POM Wonderful Presents: The Greatest Movie Ever Sold

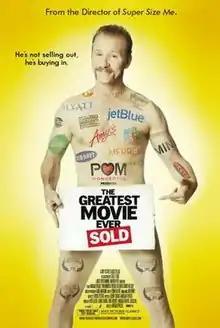
Theatrical release poster

POM Wonderful Presents: The Greatest Movie Ever Sold is a 2011 documentary film about product placement, marketing and advertising directed by Morgan Spurlock. The premise behind the production is that the documentary itself would be entirely paid for by sponsors, thus being a form of metacinema. The film's slogan is "He's not selling out, he's buying in."